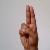
The image shows a hand gesture representing the letter 'U' in Indian Sign Language.